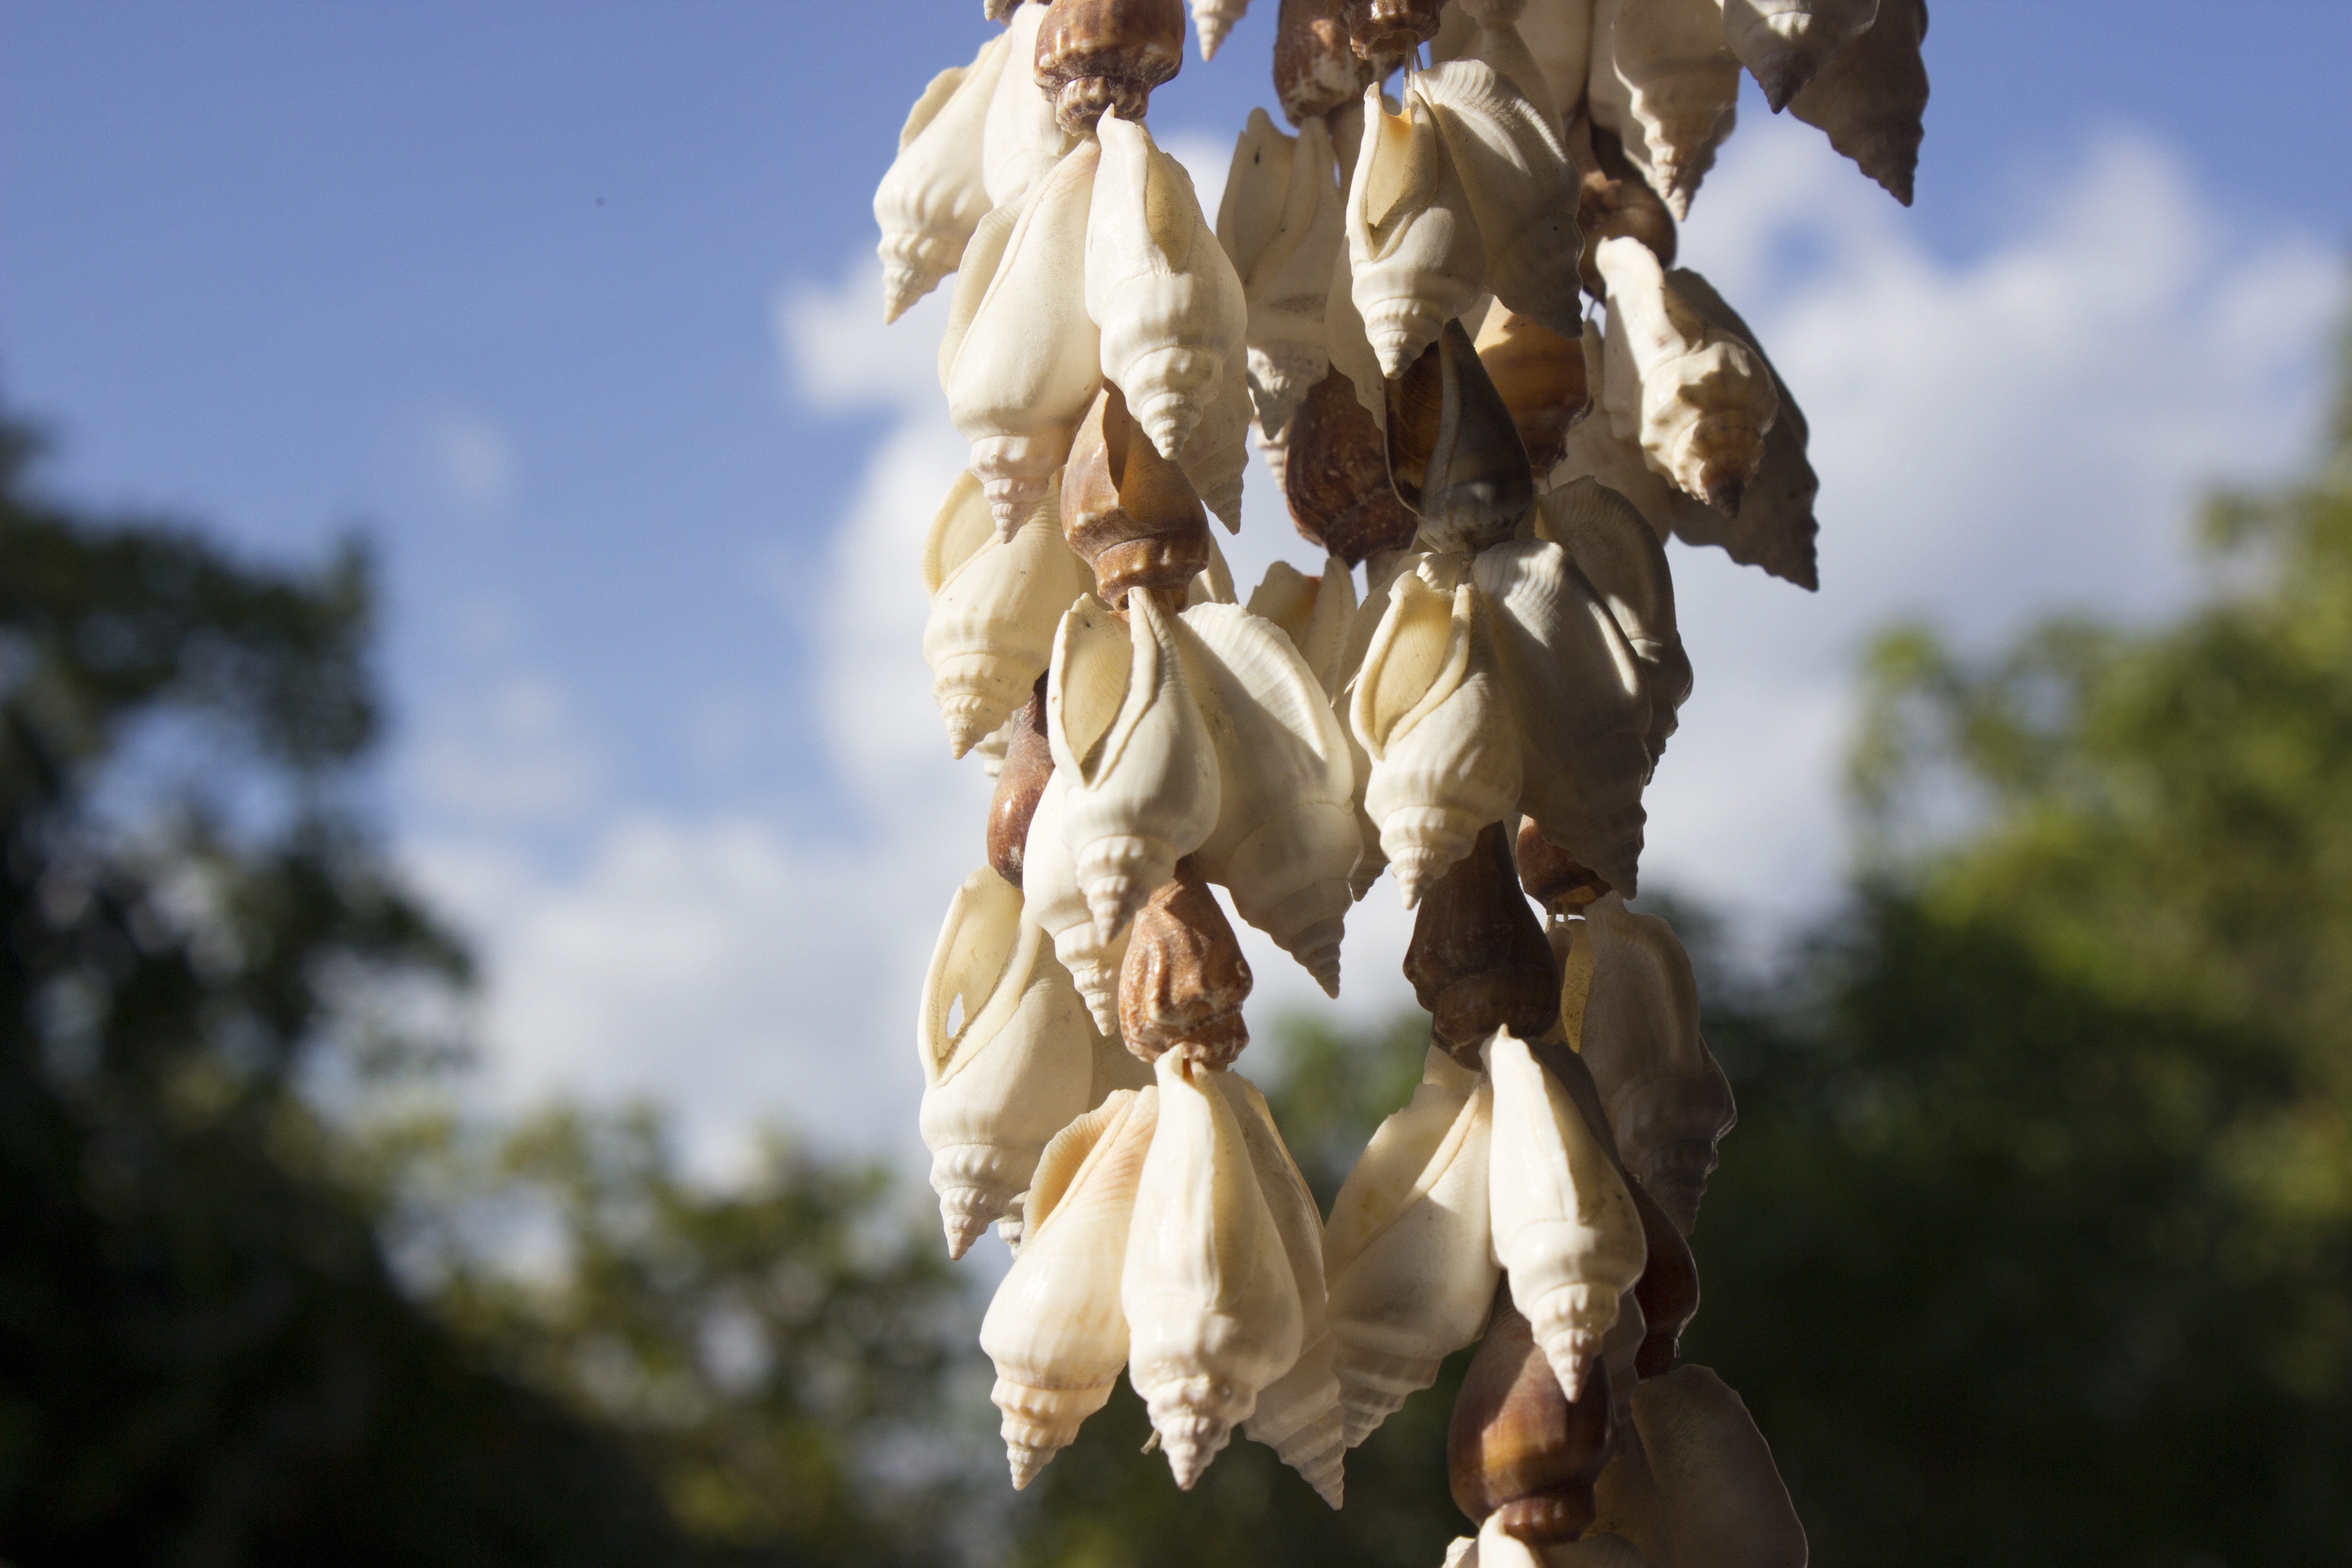
sea, tree, nature, plant, sunlight, shore, flower, statue, spring, autumn, blue, decor, flora, season, shells, sound, flowering plant